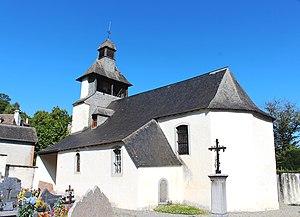
Église Saint-Étienne des Angles (Hautes-Pyrénées)
La liste des églises des Hautes-Pyrénées recense de manière exhaustive les églises situées dans le département français des Hautes-Pyrénées.